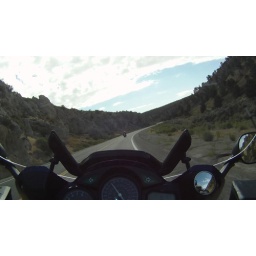
100829 261 070 Nevada hwy 6 going down to Ely nasty rocks on left under clouds